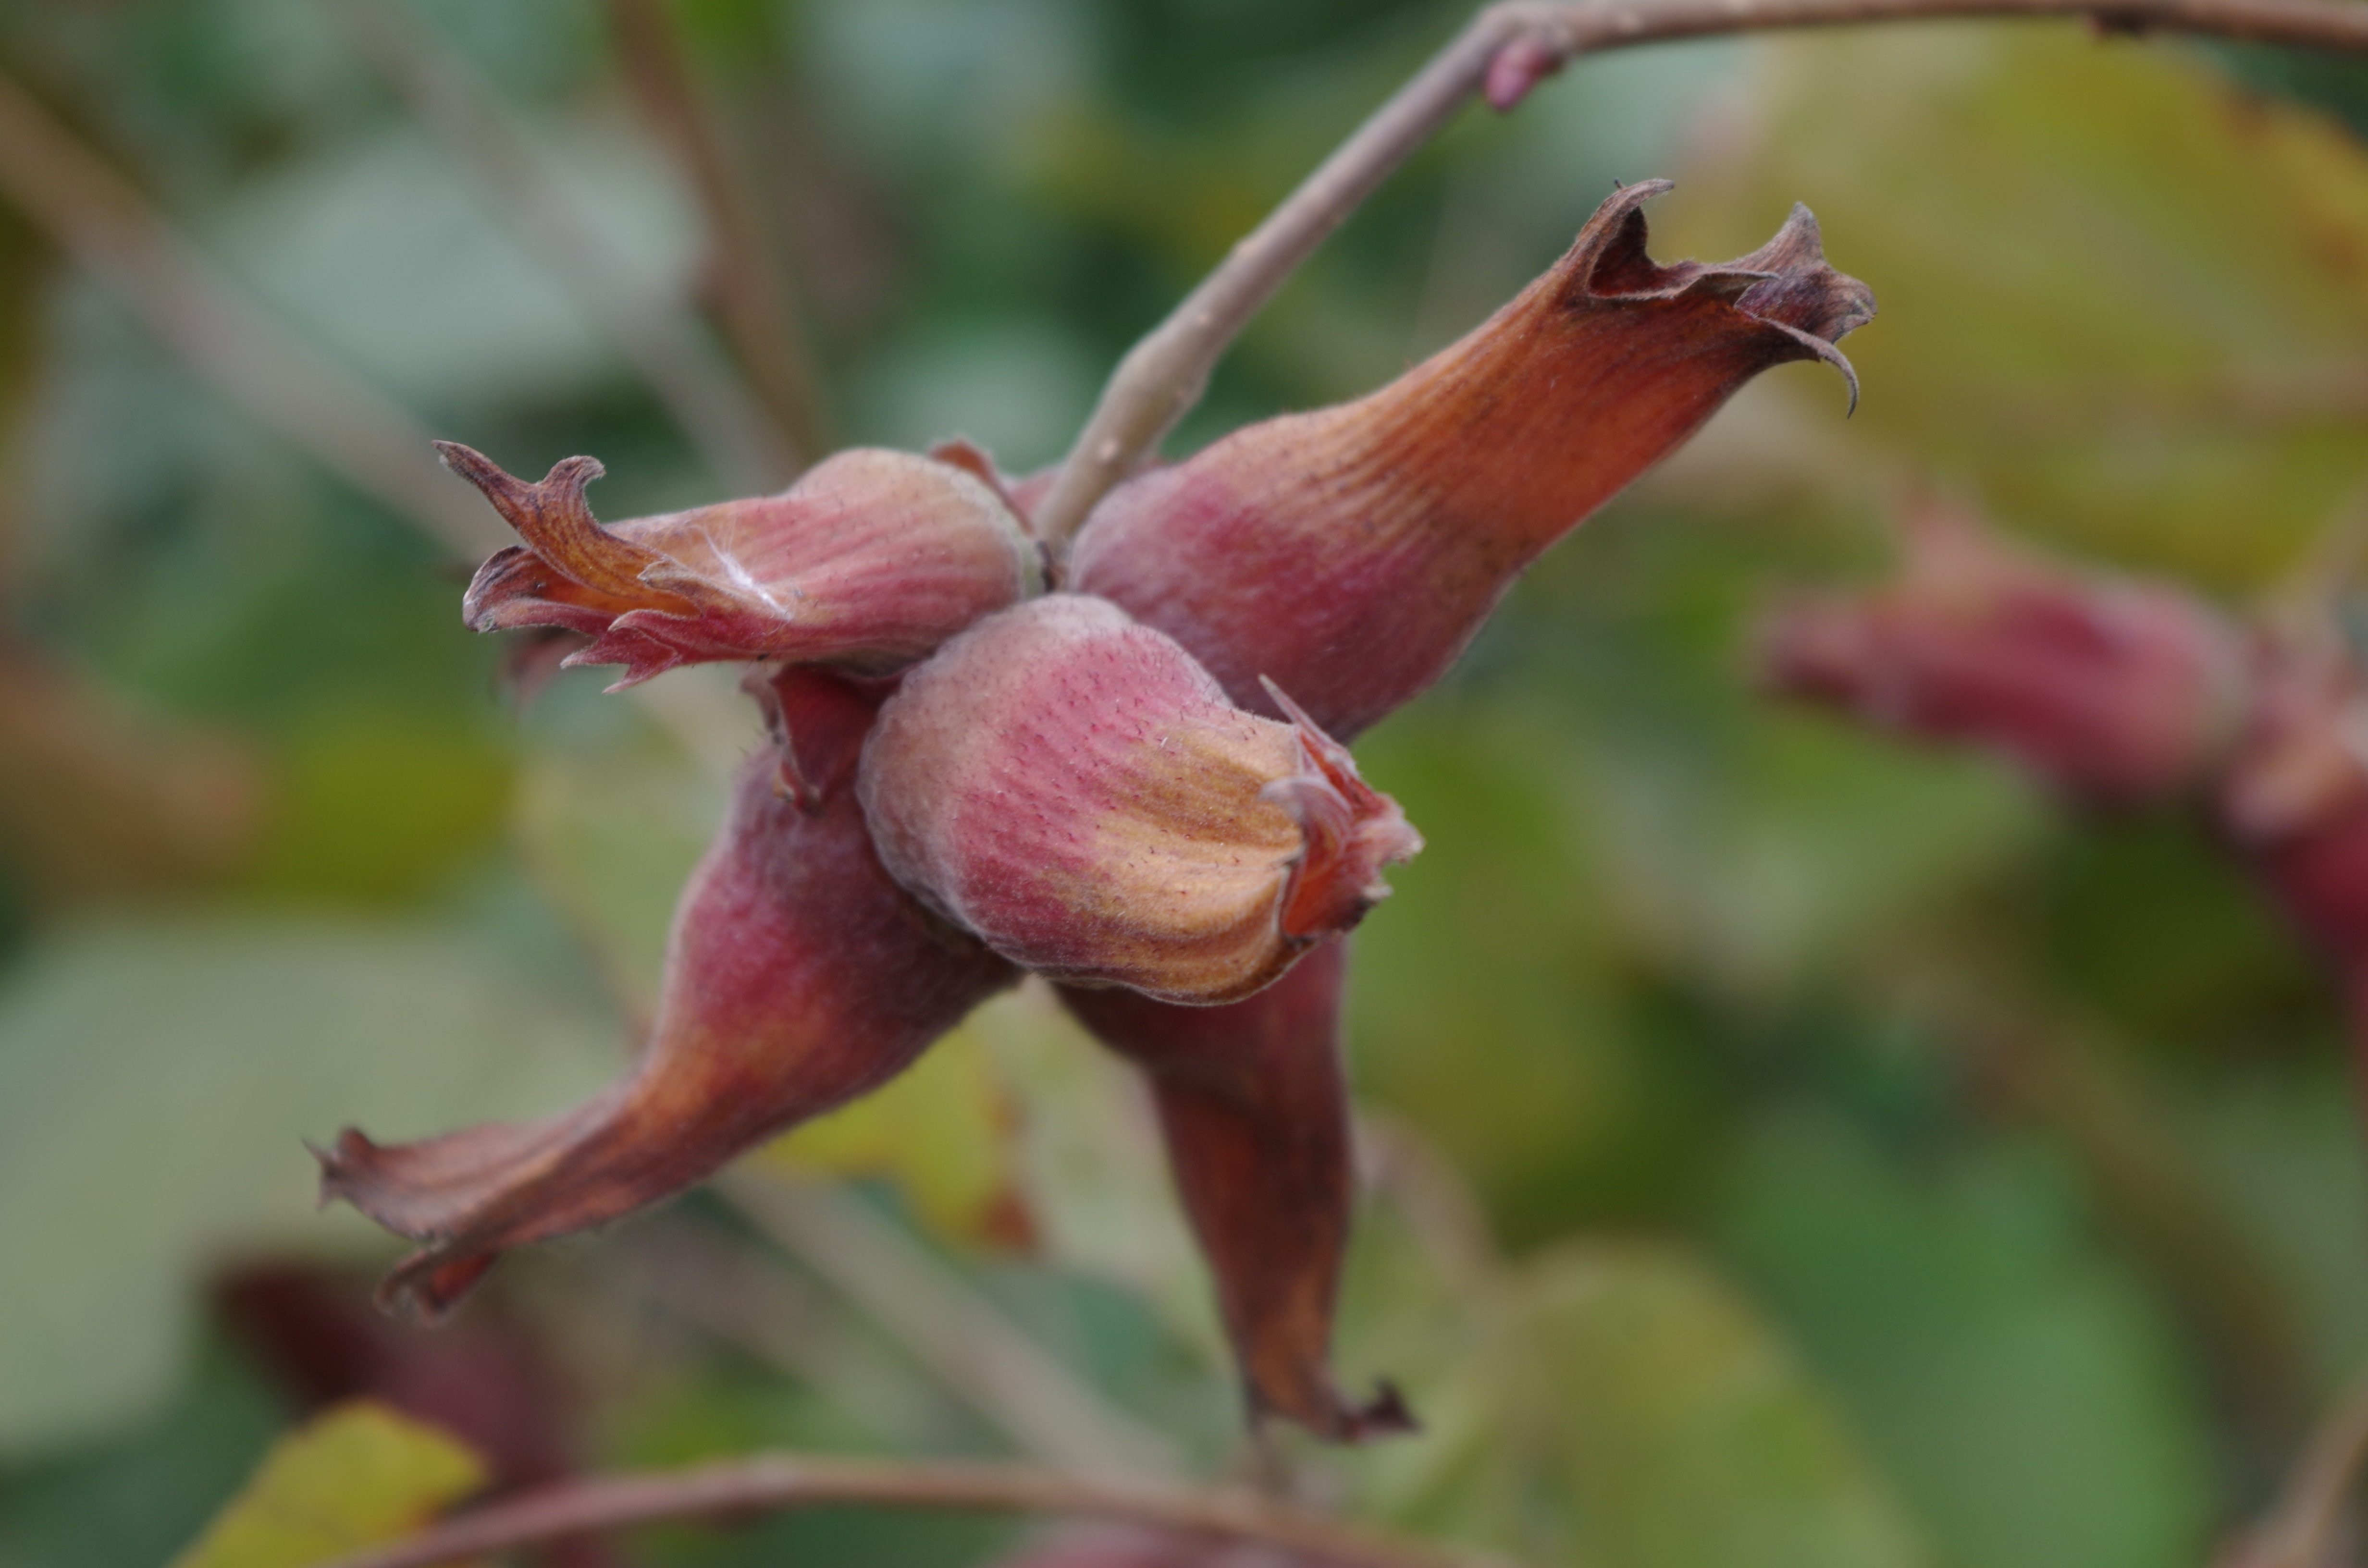
tree, plant, leaf, flower, produce, botany, flora, fauna, walnut, wildflower, hazel, cypripedium, macro photography, flowering plant, plant stem, land plant